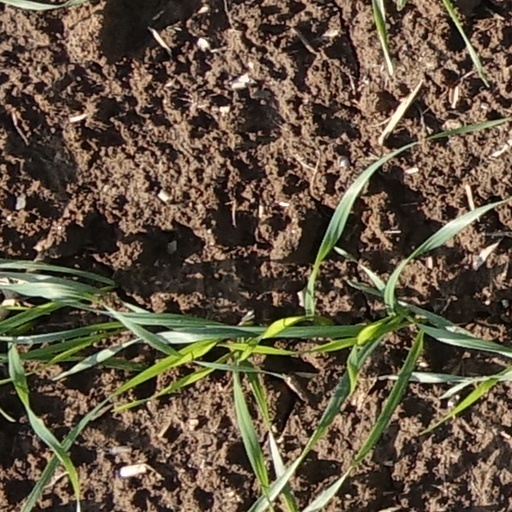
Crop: wheat